LG Innotek

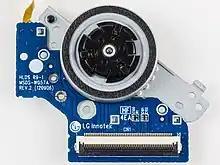
An LG Innotek motor in Hitachi-LG Data Storage DVD writer

LG Innotek Co., Ltd., an affiliate of LG Group, is an electronic component manufacturer headquartered in Seoul, South Korea. LG Innotek produces core components of mobile devices, automotive displays, semiconductors, and smart products. Most of the company's revenue is generated from selling camera modules for the iPhone.